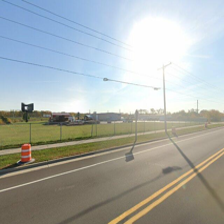
Label: streetView